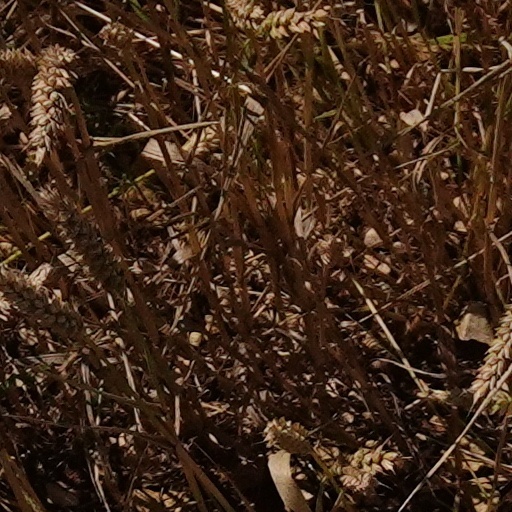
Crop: wheat